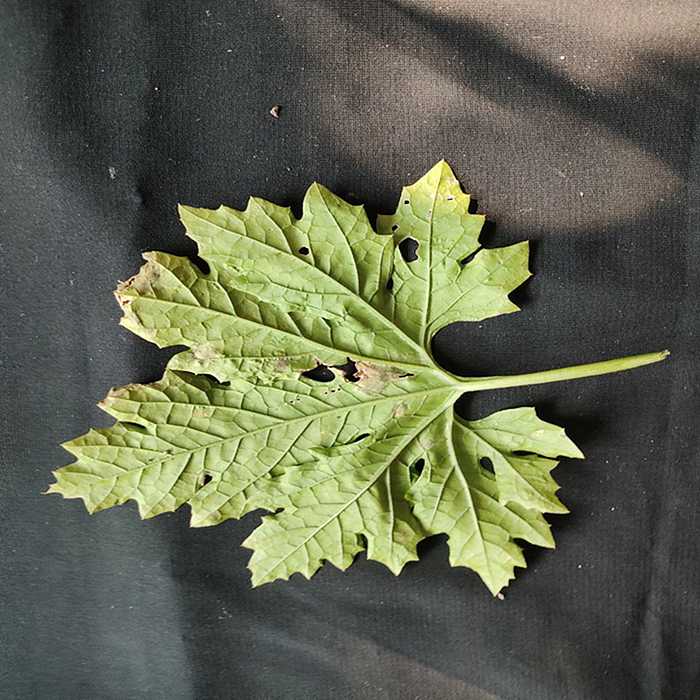
Plant: Bitter Gourd
Label: Downey mildew